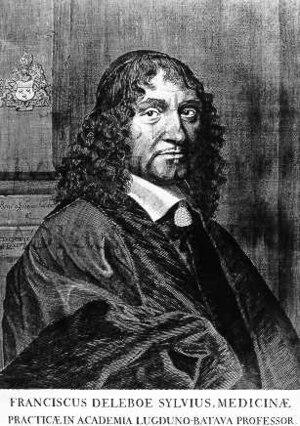
Franciscus de le Boë, ou, de son nom latin, Franciscus Sylvius est un médecin, anatomiste, chimiste et physiologiste, né en Allemagne, qui passa la plus grande partie de sa vie dans les Provinces-Unies. Champion des théories de Descartes, Van Helmont et William Harvey, il fut l’un des premiers, dans son pays d'adoption, à soutenir la théorie de la circulation du sang ; il attira l'attention sur l'importance des processus chimiques en médecine.
Les universités de Douai sont les trois institutions d'enseignement supérieur qui ont eu pour siège la ville de Douai dans les Pays-Bas espagnols puis en France. L'histoire de la première université de Douai s'étale de 1559 à 1795. Puis, de 1808 à 1815, et à nouveau de 1854 à 1887, Douai est le siège de nouvelles facultés qui sont finalement transférées à Lille en 1887 puis intégrées à la nouvelle université de Lille, établie en 1896. La devise « Universitas Insulensis Olim Duacensis » de l'université de Lille témoigne de cette filiation.